Sky position (RA, Dec in degrees): 177.36, 11.441
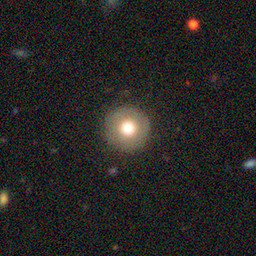
Galaxy morphology: Round Smooth Galaxies